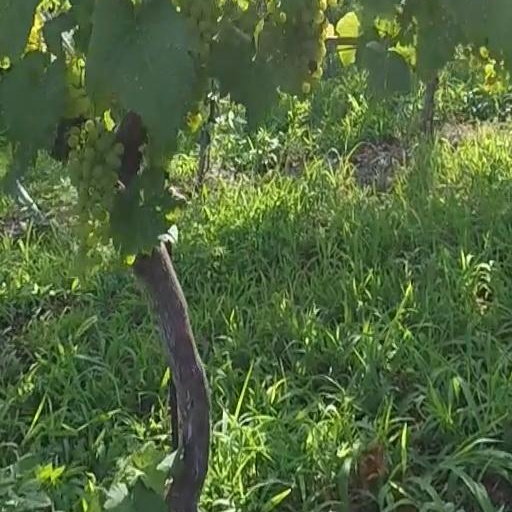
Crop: grape